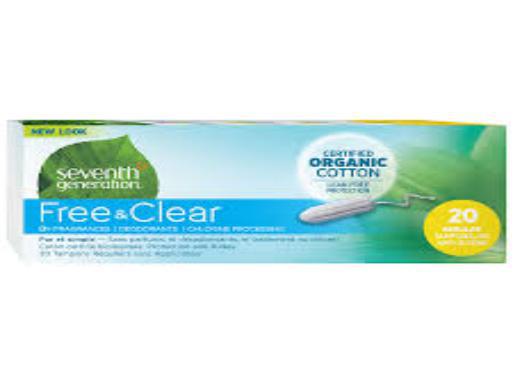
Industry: Necessities